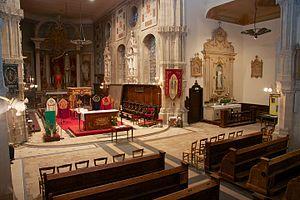
Vue du Chœur de l'église lors des journées du Patrimoine 2014.
Regnaud ou Renaud Outhier - pour l'état-civil - dit aussi l'abbé Outhier et qui signera certaines de ses œuvres Réginald Outhier, né à Lamarre-Jousserand le 16 août 1694 et mort à Bayeux le 8 mai 1774, est un ecclésiastique et un scientifique français du siècle des Lumières.
L'église Saint-Patrice est une église catholique située à Bayeux, en France.